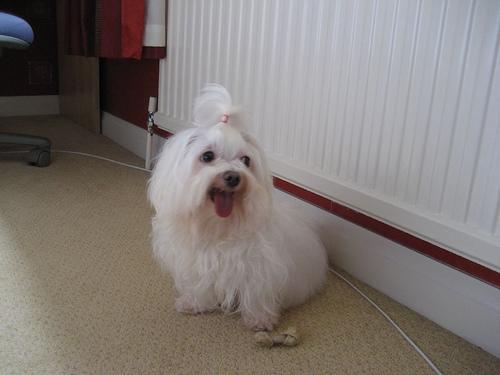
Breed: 249-n000101-Maltese_dog